Mongolia under Yuan rule

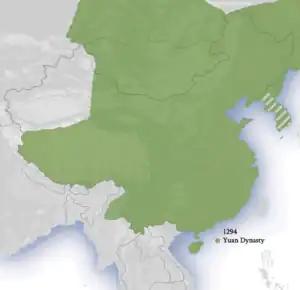
Yuan dynasty, c. 1294.

The Mongols came from the Mongolian steppe, and Karakorum was the capital of the Mongol Empire until 1260. During the Toluid Civil War, Mongolia was controlled by Ariq Böke, a younger brother of Kublai Khan. After Kublai's victory over Ariq Böke, the Yuan dynasty was founded in China in 1271, and both North China and Mongolia were put within the Central Region (腹裏) directly governed by the Zhongshu Sheng of the Yuan at the capital Khanbaliq (Dadu). Even though Karakorum was no longer the empire's capital and Mongolia had partially lost its importance by now, as homeland of the Mongols, it still had a strong influence both politically and militarily over other parts of the empire. There were many Mongolian princes concentrated in the Mongolian steppe, whose influence extended into the Yuan capital. In fact, in order to maintain his claim as the Great Khan, Kublai Khan made significant efforts to control and restore peace in Mongolia after the Toluid Civil War. In 1266, Nomukhan, one of Kublai's favorite sons, was dispatched to Mongolia to guard the north.